Answer in natural language. Which point is closer to the camera taking this photo, point B  or point C? Choose between the following options: C or B
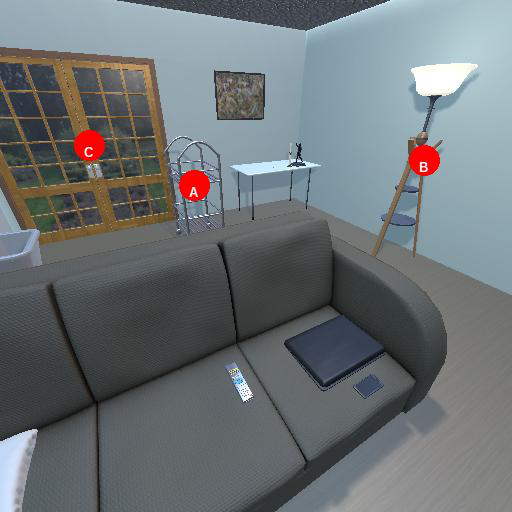
<answer>B</answer>